Old Livery Stable

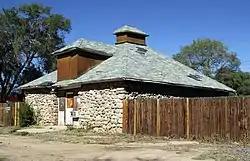

The Old Livery Stable in Fountain, Colorado is a historic stable which was built in 1893 as part of a small hotel complex. It housed horses of hotel guests. With the rise of automobiles such use ended and the stable decayed. The hotel was damaged in a fire in the 1940s, then partially repaired to serve as a rooming house, then demolished to make way for new buildings; only the stable remains.